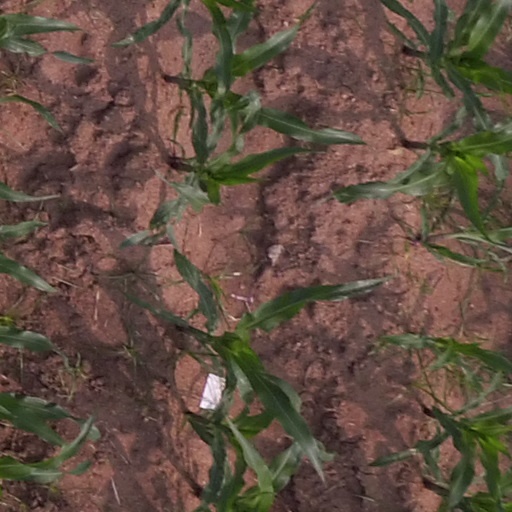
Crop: maize; corn